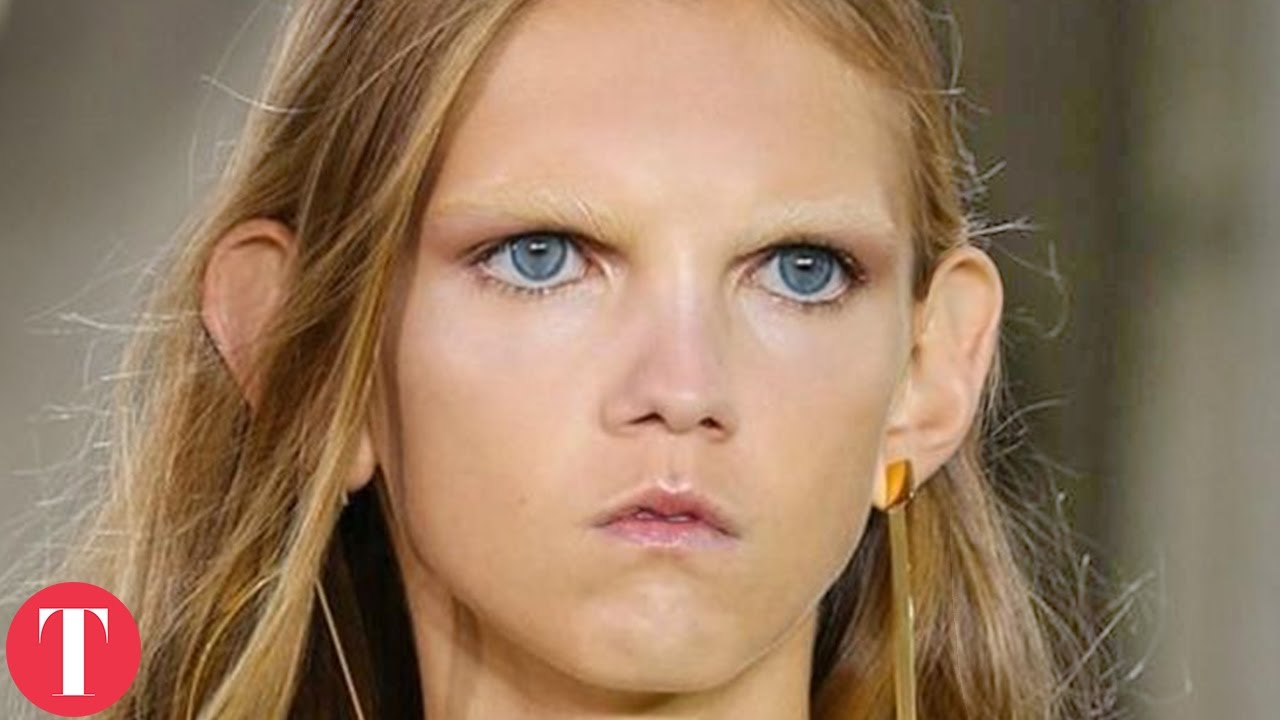
Gender: women